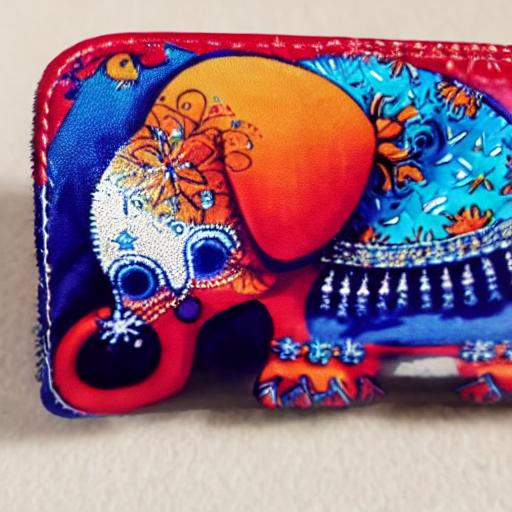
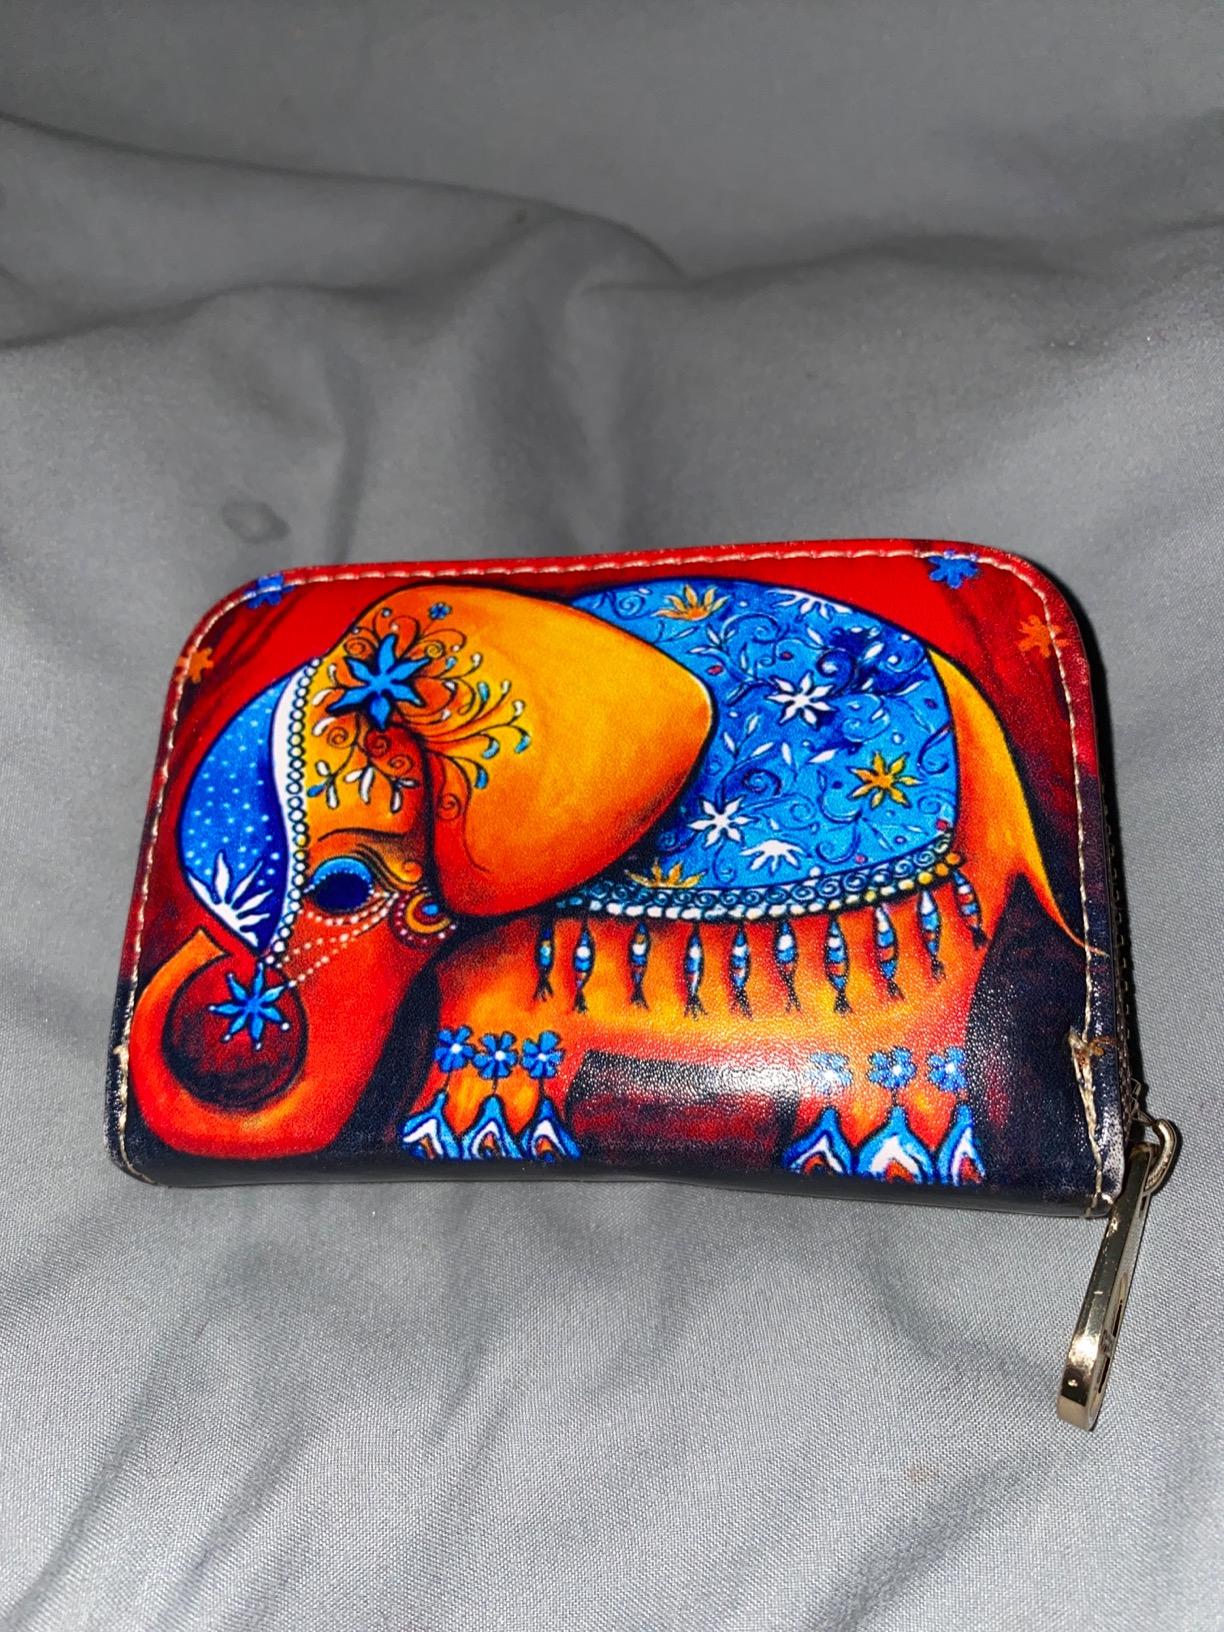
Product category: accessories_keychain
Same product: no